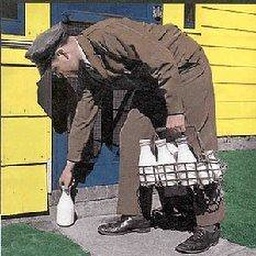
Milk was brought to your house in glass bottles daily